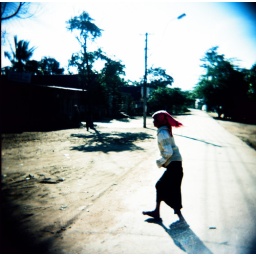
pink in the road